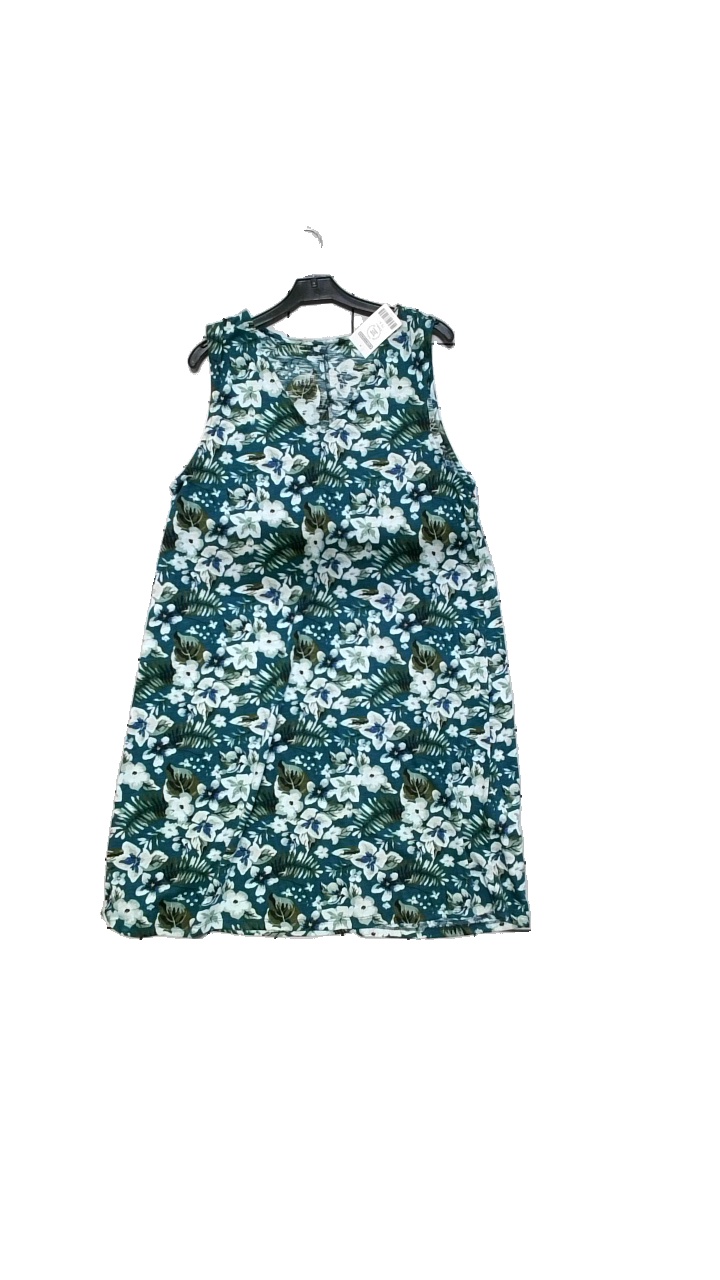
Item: Dress (Ladies)
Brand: Missing
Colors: Multicolor, Green, Turquoise, White
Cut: Loose
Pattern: Floral print
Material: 100% cotton
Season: All
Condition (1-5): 4
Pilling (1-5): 4
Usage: Reuse
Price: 50-100